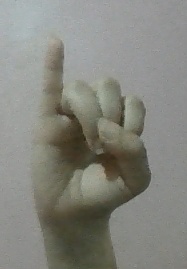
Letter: meem